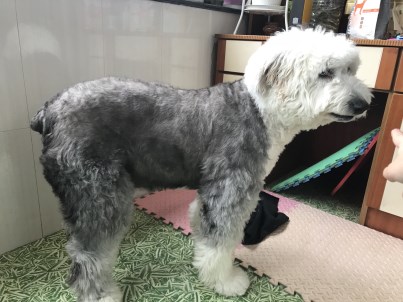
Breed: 257-n000108-Old_English_sheepdog